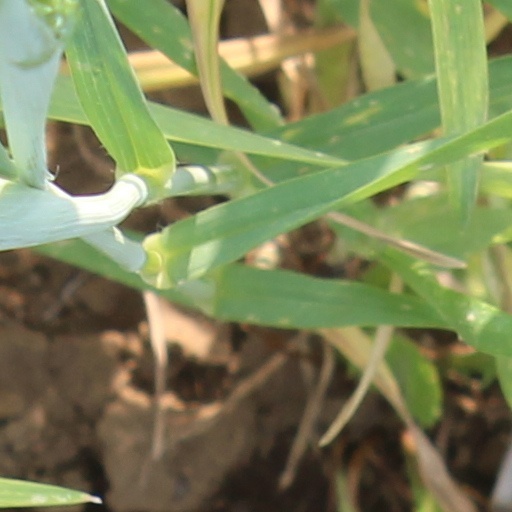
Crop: wheat